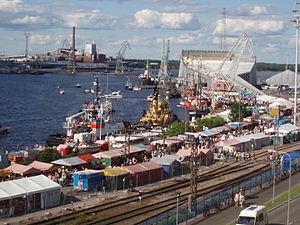
Kotka est une ville de Finlande située au Sud-Est du pays, sur deux îles à l'embouchure du fleuve Kymi.
Le Centre maritime de Vellamo est un édifice construit dans le port de Kotka en Finlande.